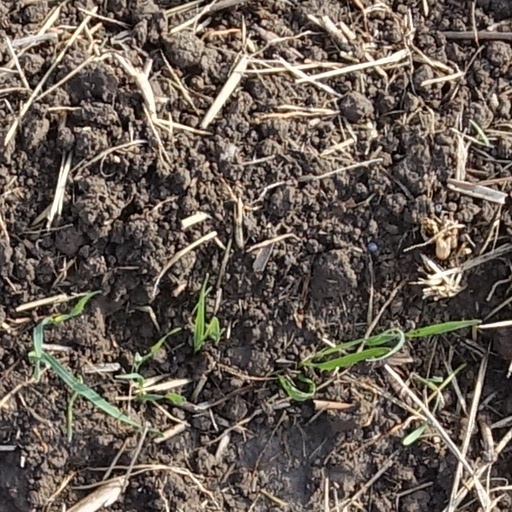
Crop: wheat